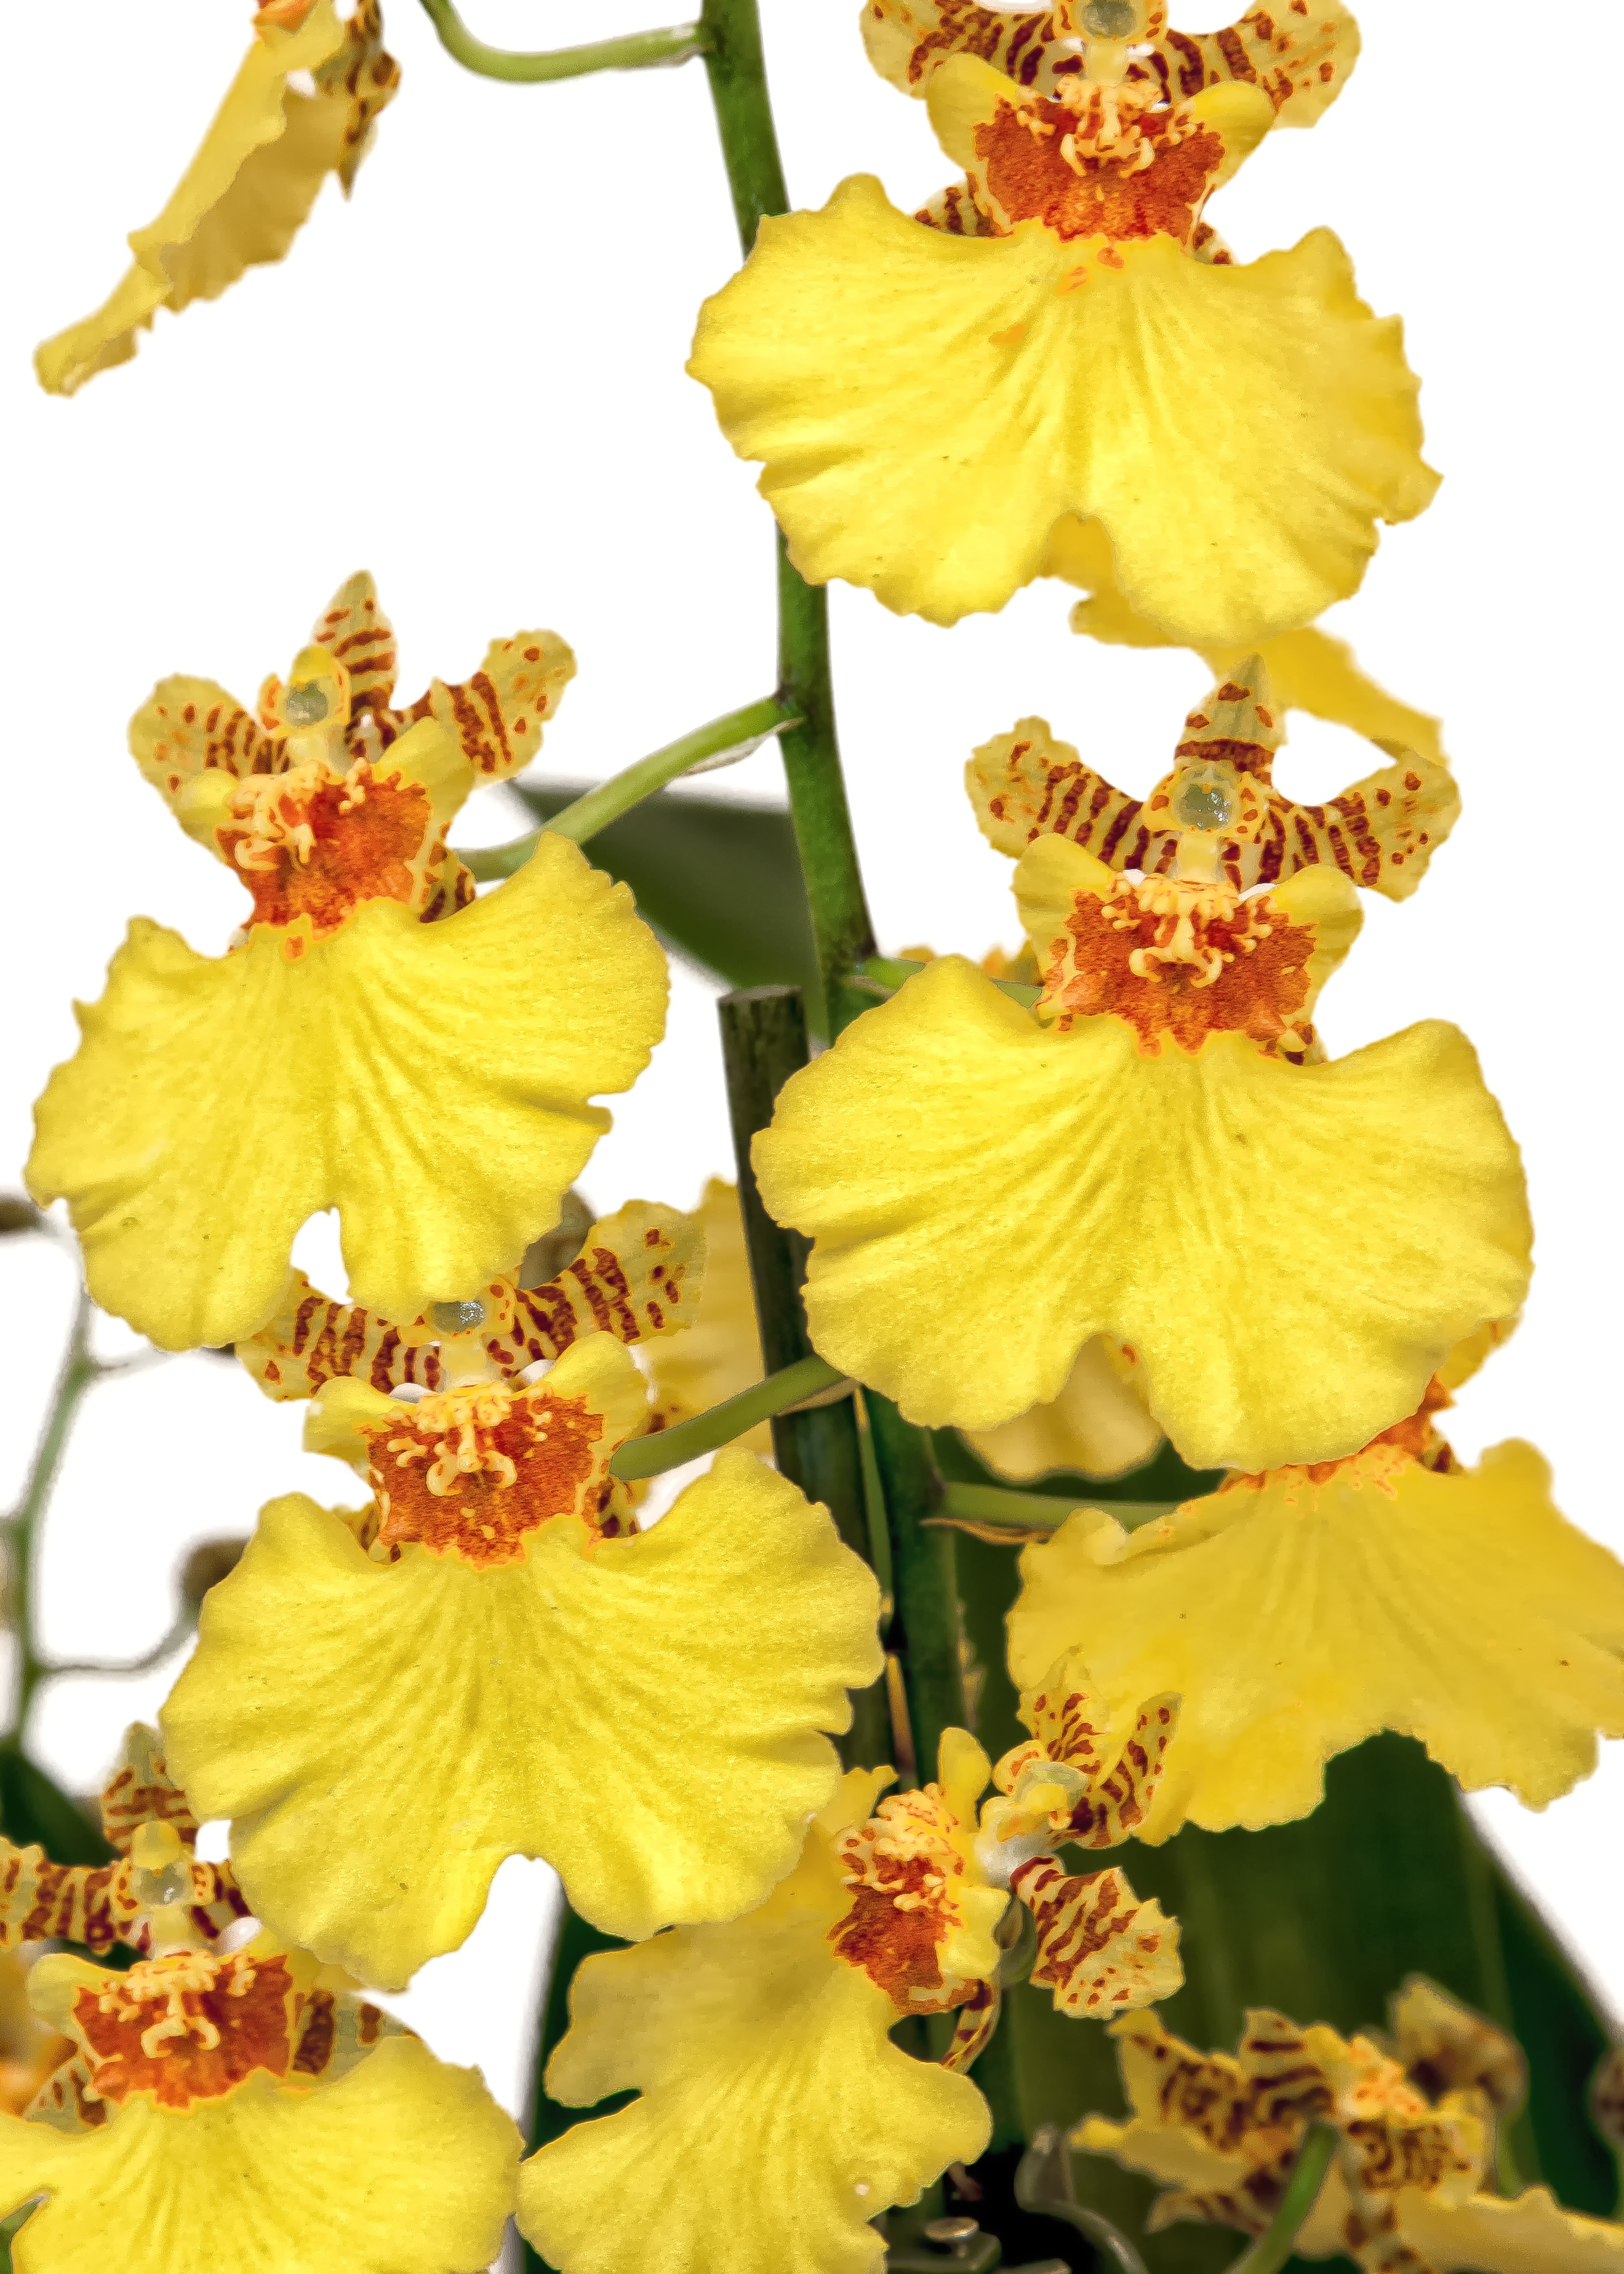
nature, blossom, plant, flower, petal, bloom, orange, tropical, yellow, close, flora, orchid, iris, floristry, gladiolus, oncidium, flowering plant, orchid flower, orchid blossom, yellow green, orchideenbl te, yellow orchid, land plant, iris family